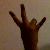
The image shows a hand gesture representing the number 7 in Indian Sign Language.